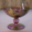
Label: cup